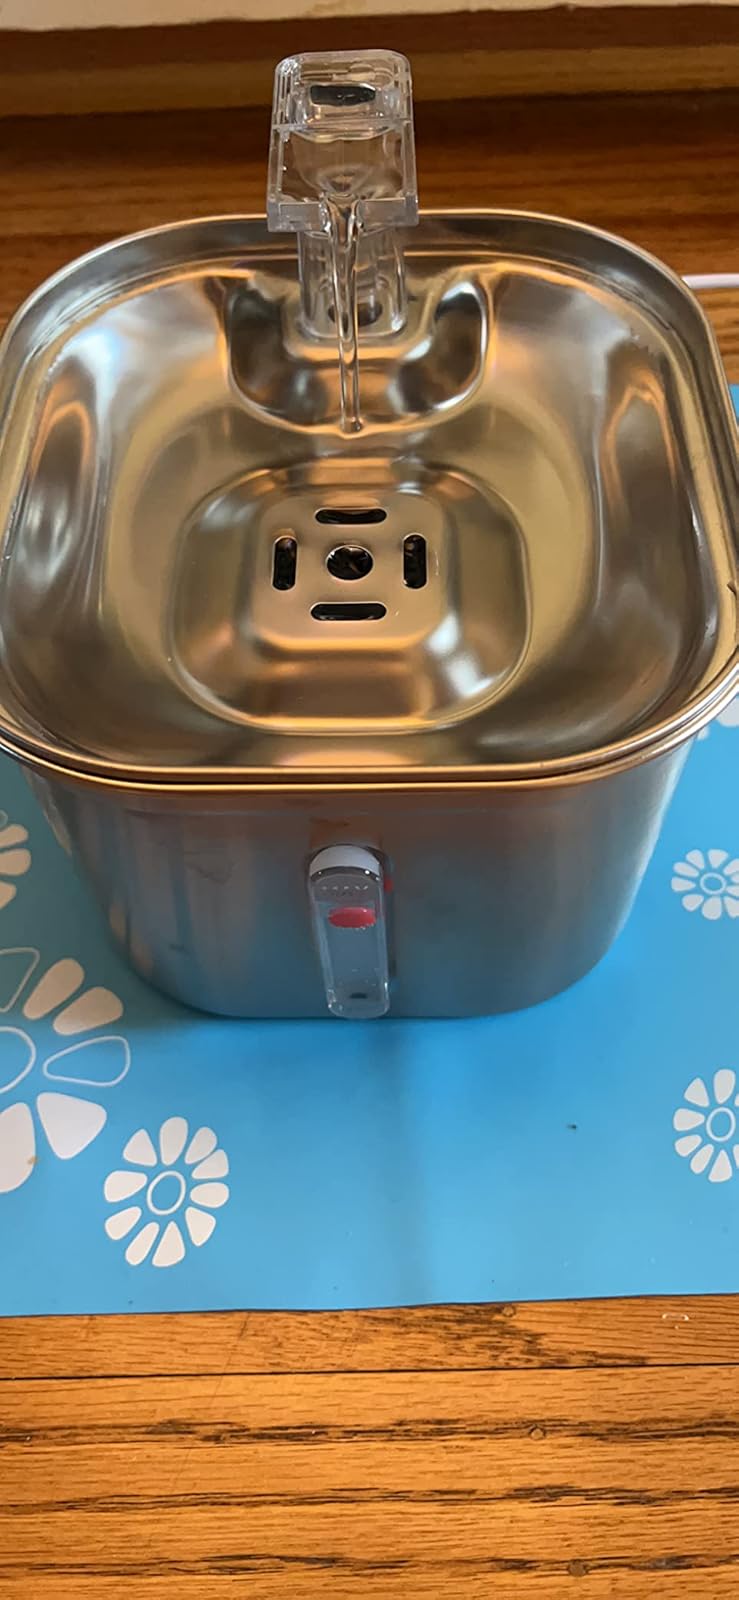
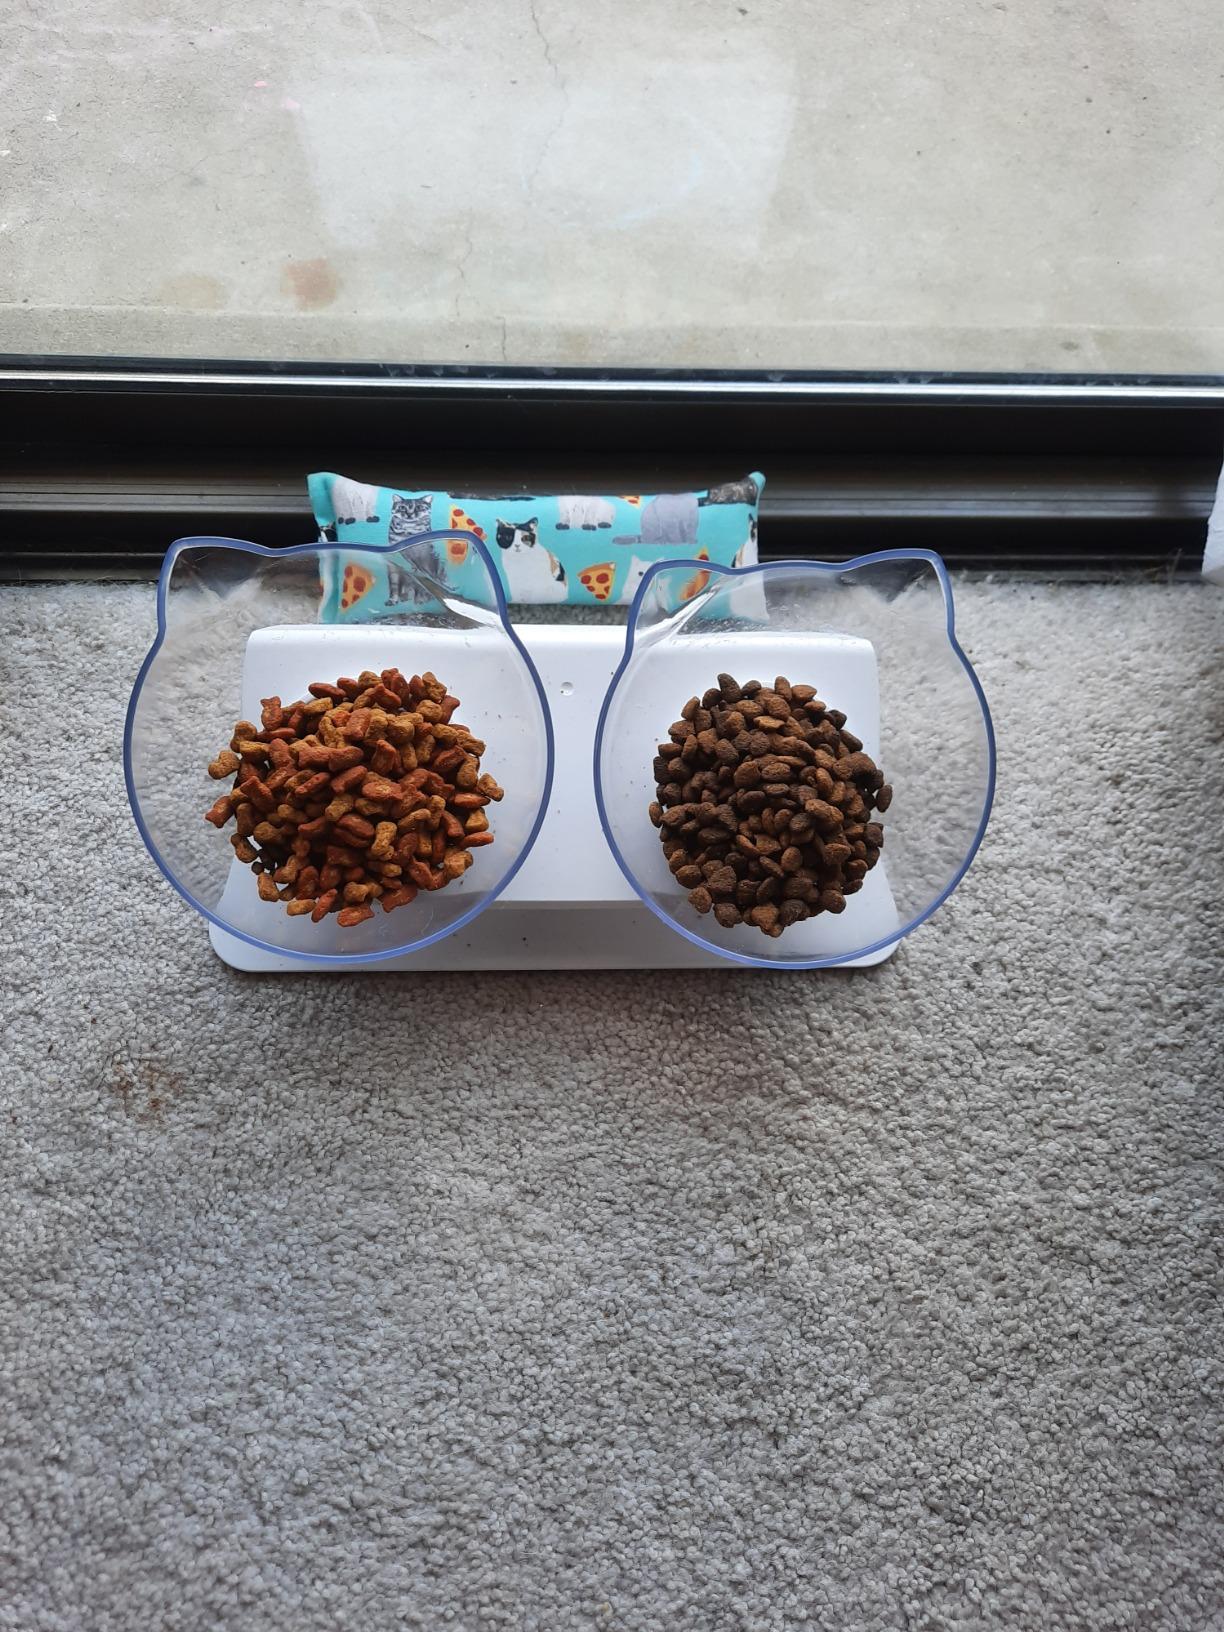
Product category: items_bowl
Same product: no